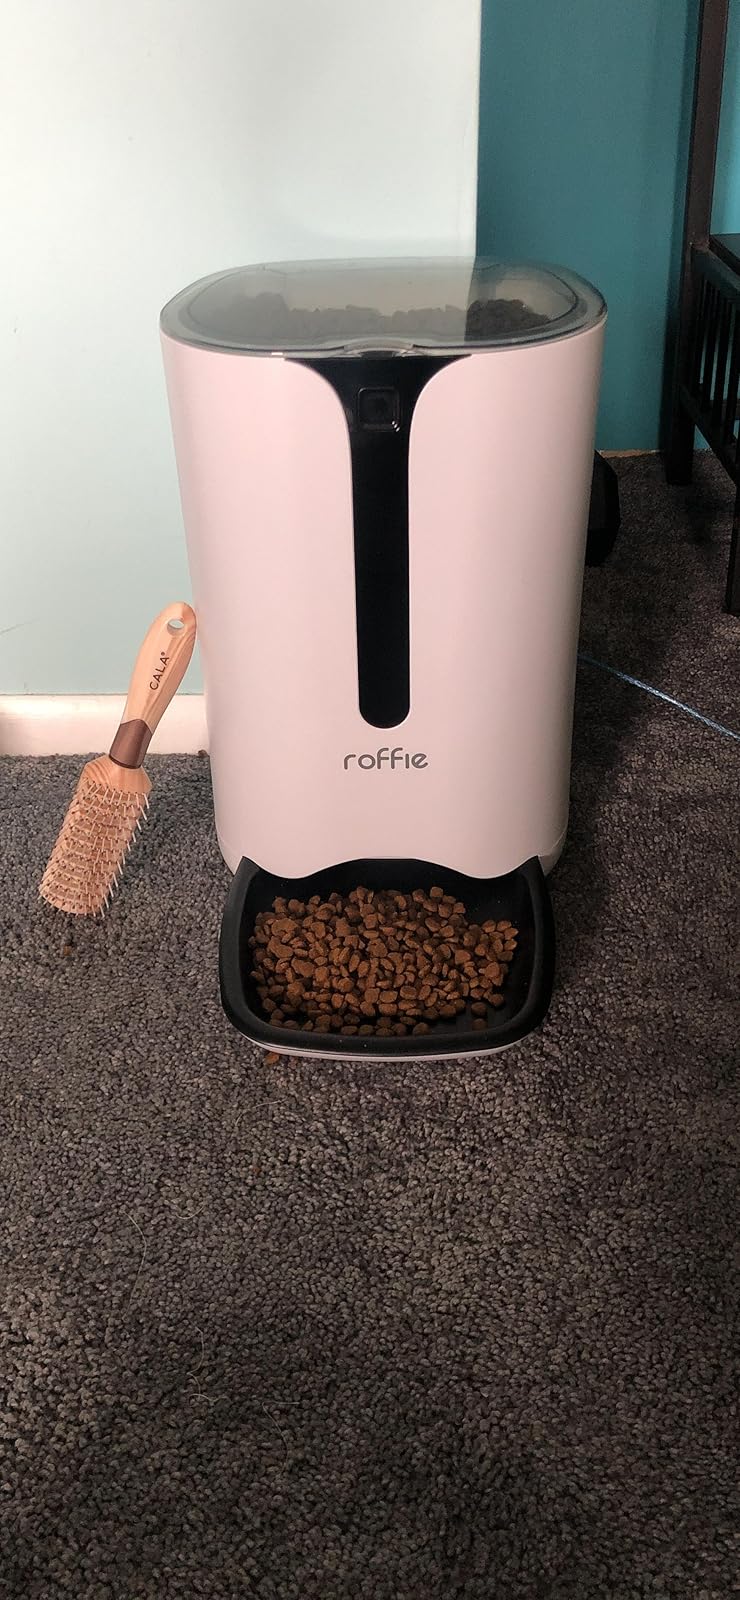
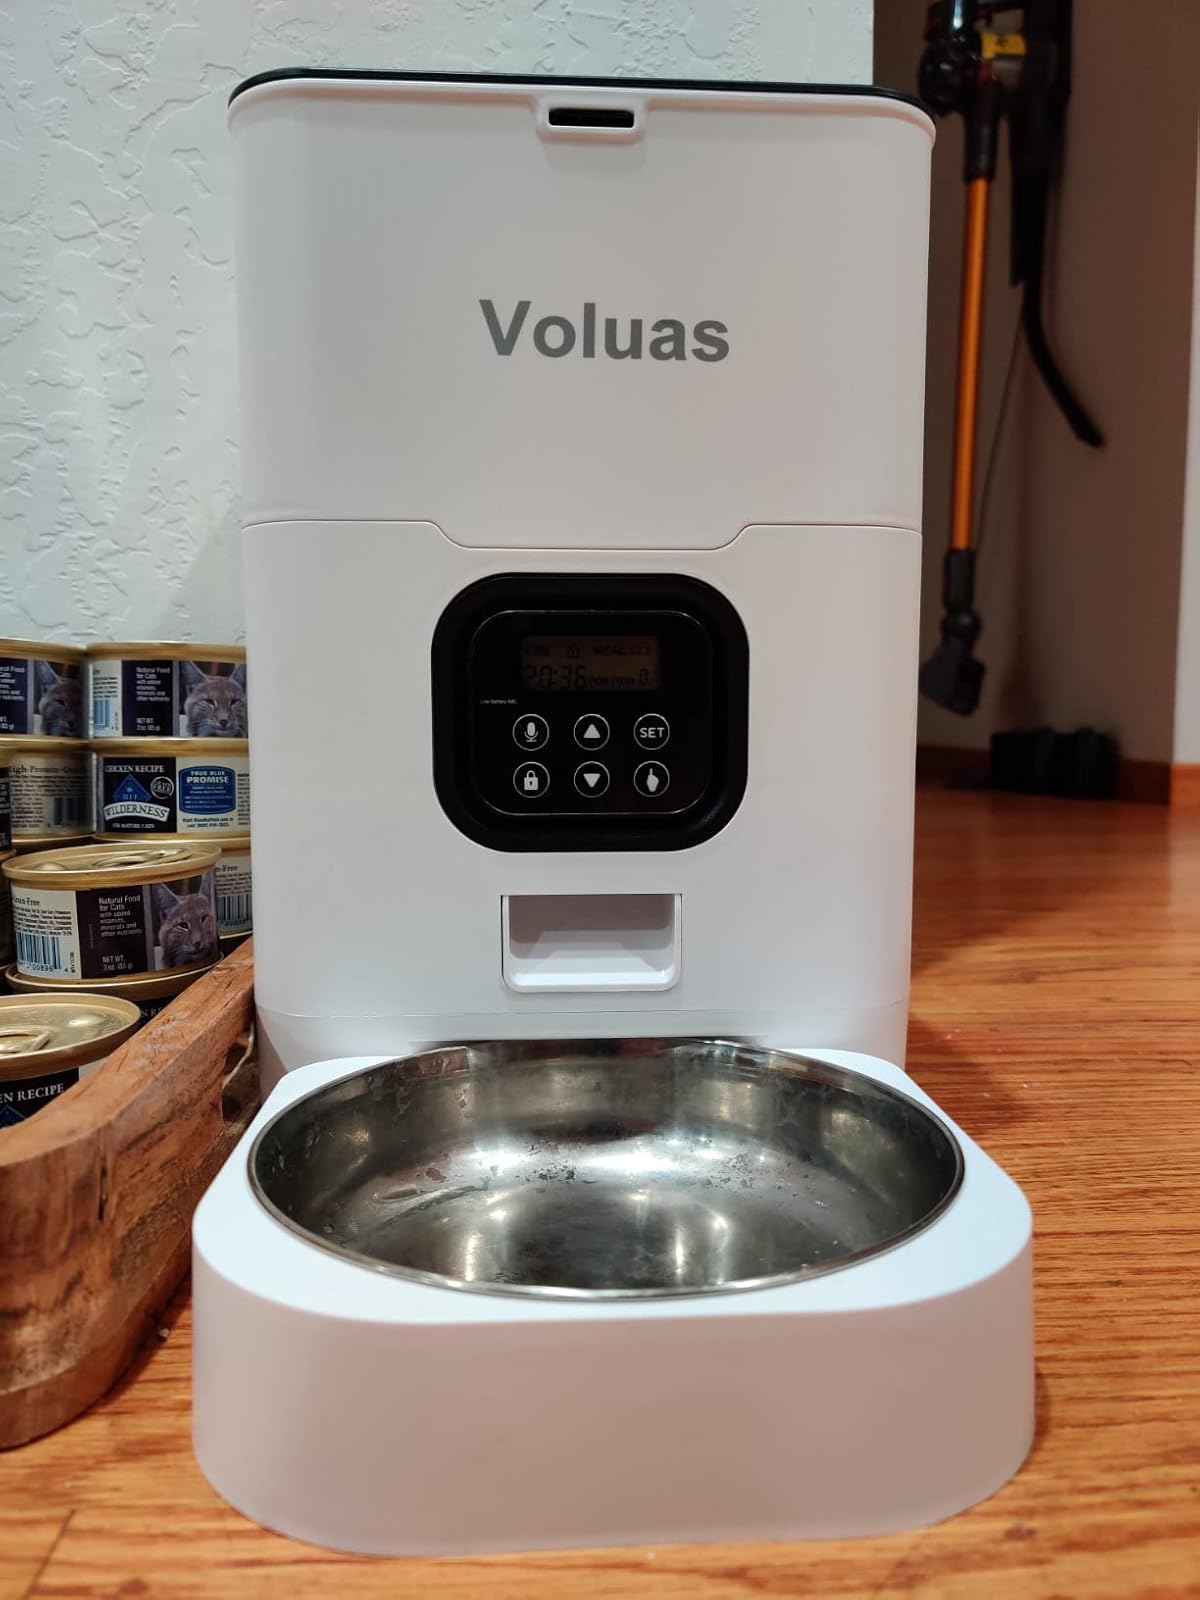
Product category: items_feeder
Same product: no